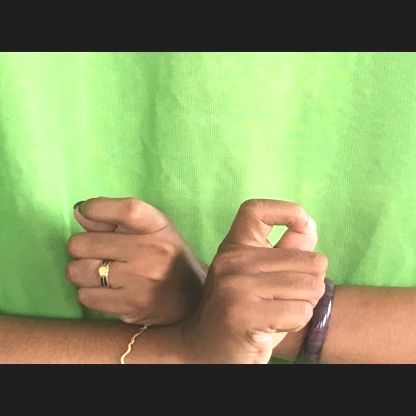
Mudra: Berunda